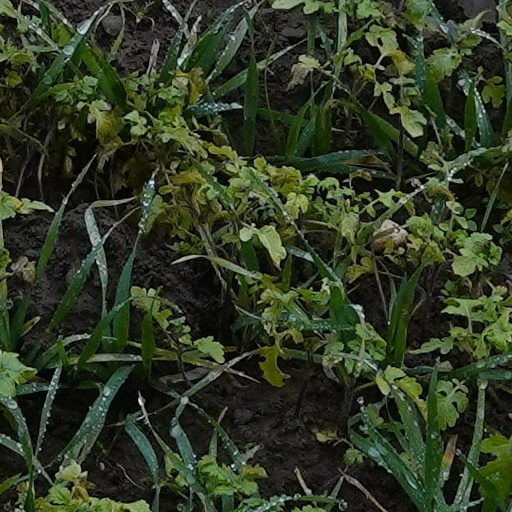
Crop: wheat